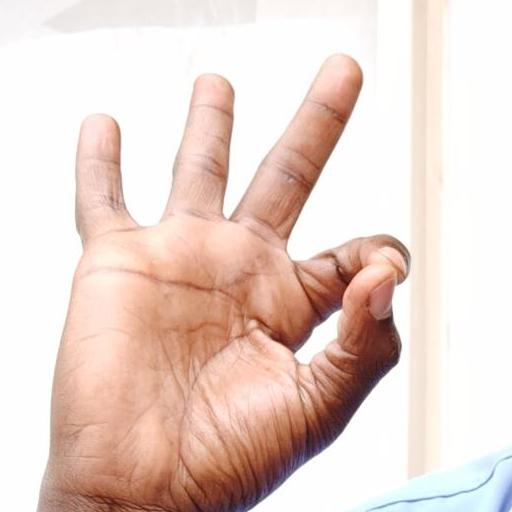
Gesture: ok